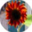
Label: sunflower